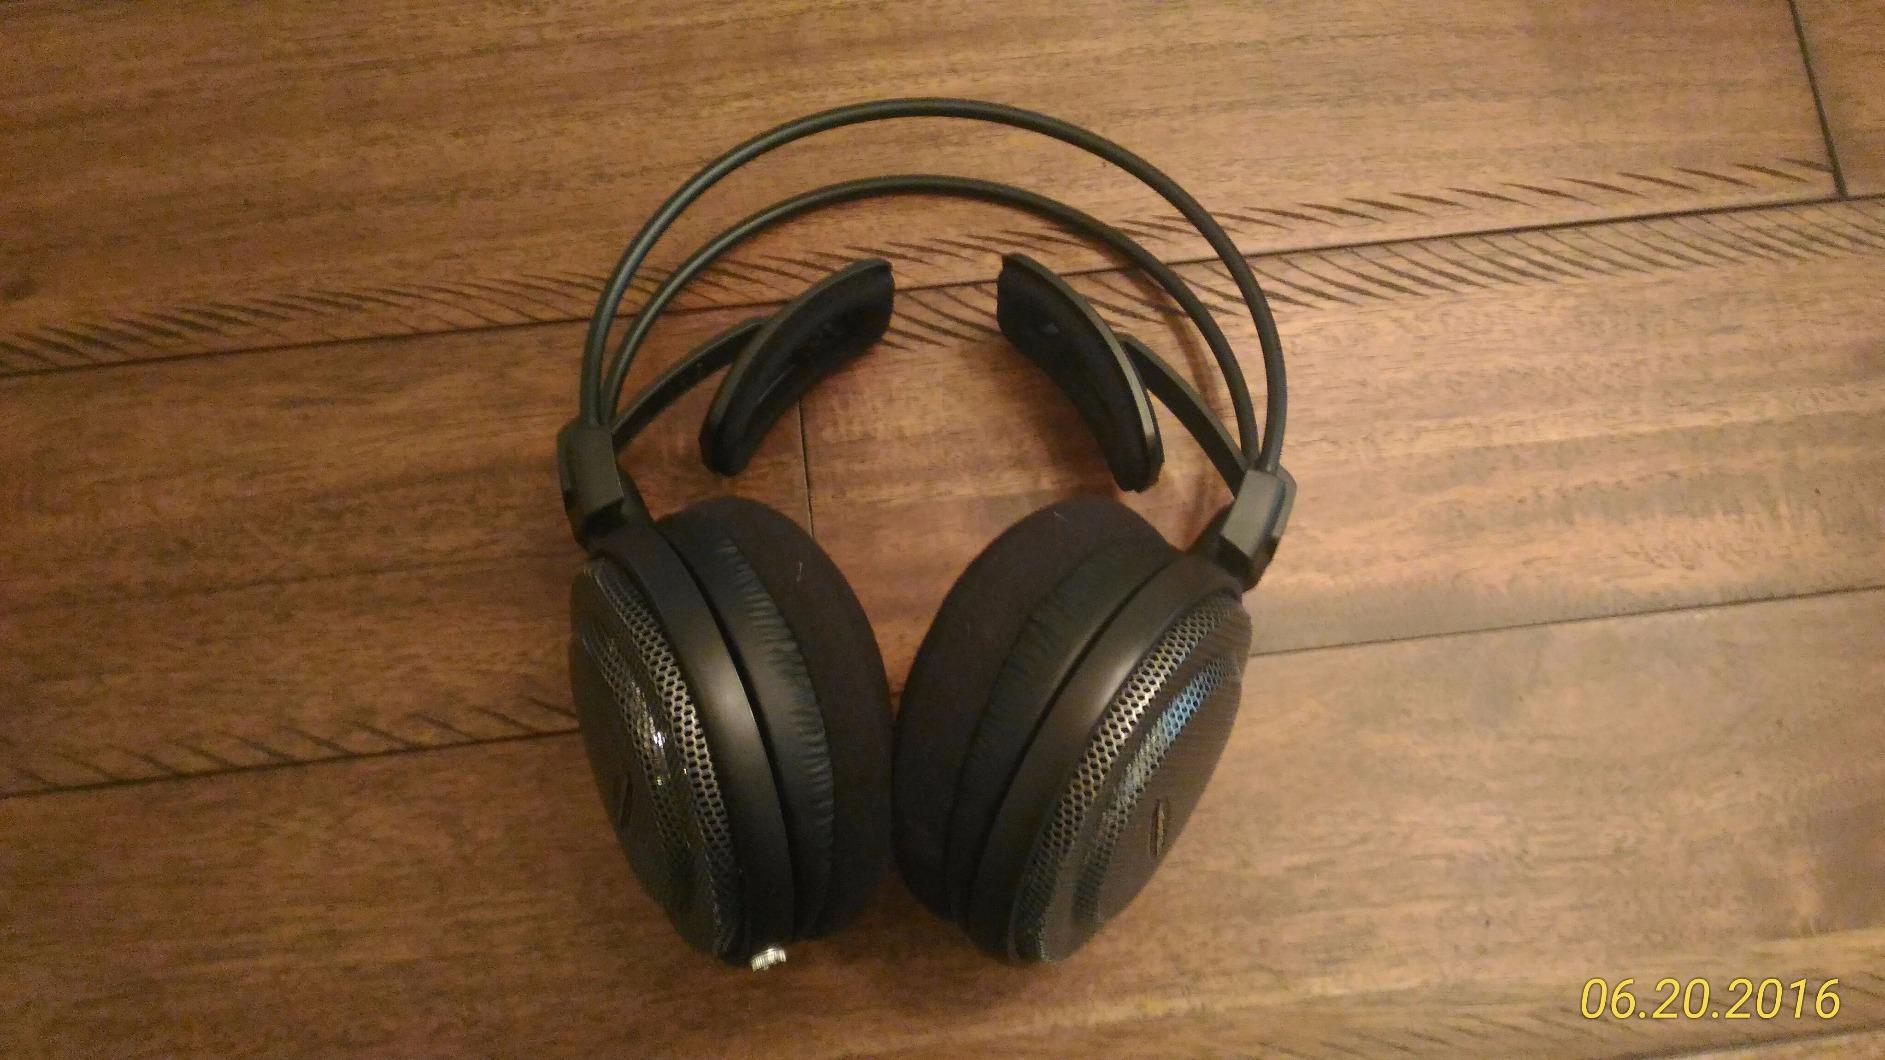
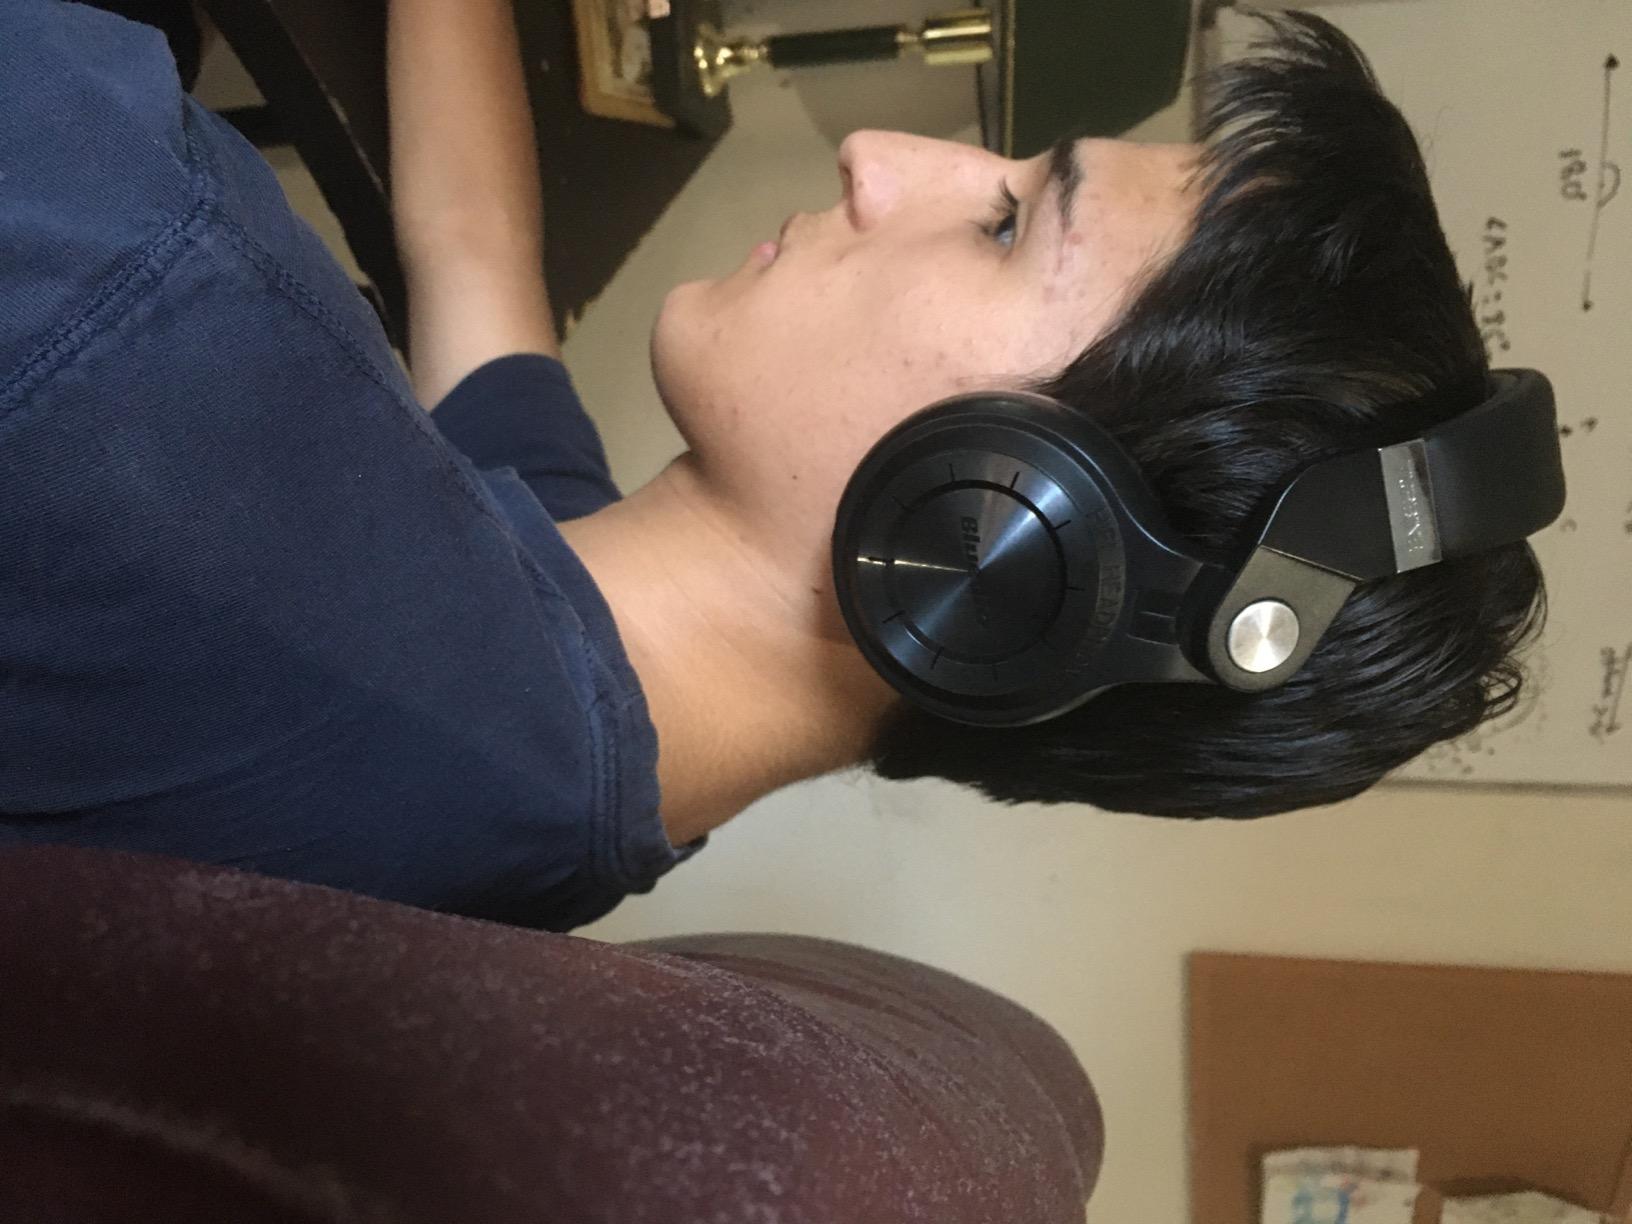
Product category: headphones
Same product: no